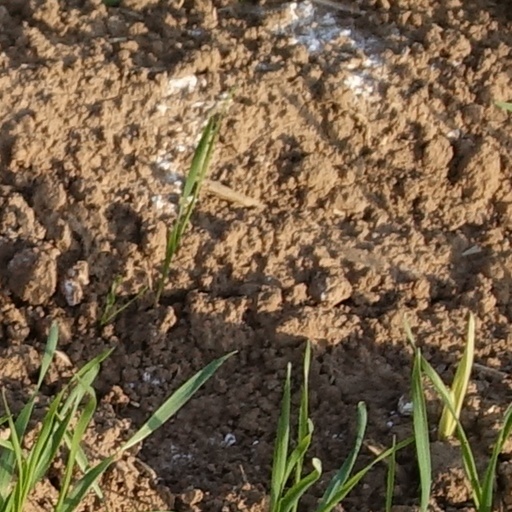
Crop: wheat